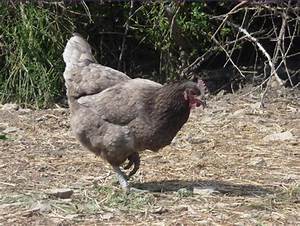
Label: gallina